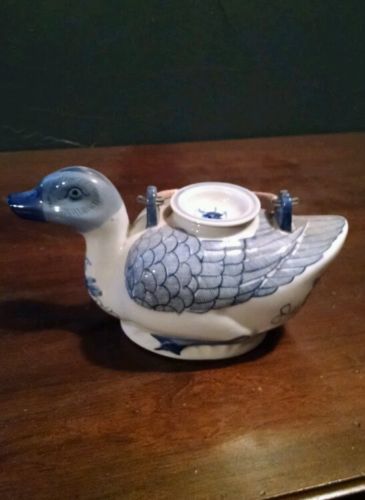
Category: kettle